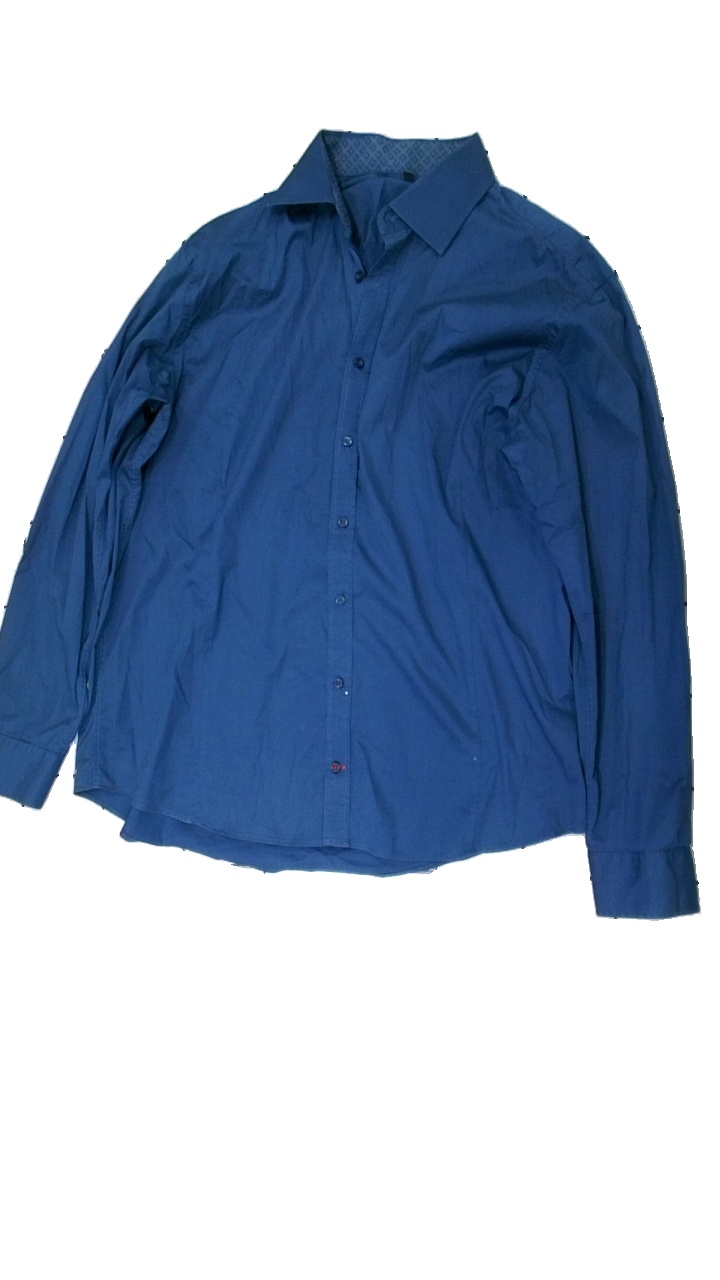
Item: Shirt (Men)
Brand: Dressman
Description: blå skjorta med flera små fläckar längst ner
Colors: Blue
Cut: Regular
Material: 55% cotton 45% nylone
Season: All
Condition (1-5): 4
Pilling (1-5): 5
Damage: fläckar
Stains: Minor
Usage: Reuse
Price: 50-100